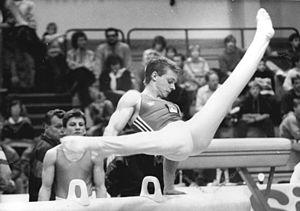
Andreas Wecker né le 2 janvier 1970 à Staßfurt était un gymnaste allemand. Il a remporté la finale à la barre fixe lors des Jeux olympiques d'été de 1996 à Atlanta. Entre 1989 et 1995 il a remporté au total 14 médailles internationales et plus de 40 titres en Allemagne. Il a été nommé sportif de la DDR en 1989 et est devenu le dernier athlète à obtenir cette distinction.